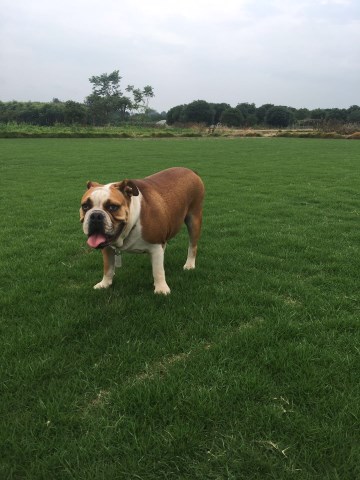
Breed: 1121-n000002-French_bulldog